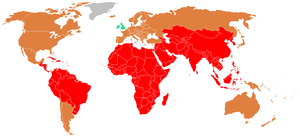
Pays concernés par la fr:rage